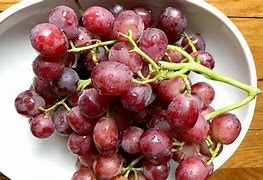
Label: grape